Willamette Shore Trolley

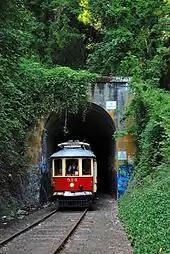
The southern portal of the quarter-mile-long Elk Rock Tunnel in 2014

In January 1987, on behalf of the consortium, the City of Portland secured a lease of the 6.2-mile line from Southern Pacific (SP), including an option to purchase the line. In autumn 1987, a heritage streetcar/trolley service was operated on the line, as a way to gauge public interest in such an operation, in order to help preserve the right-of-way if the plans to purchase the line came to fruition. This temporary, trial heritage trolley service was inaugurated on September 12, 1987, and was operated by the Oregon Electric Railway Historical Society (OERHS), using a double-deck trolley originally from Blackpool, England. OERHS named the operation the Willamette Shore Railway, and service ran on weekends and holidays until the end of the year only. As the line lacks overhead trolley wires, the electricity to power the trolley's motors was generated by a diesel engine mounted on a cart towed behind (or pushed in front of) the car. The Portland terminus, with a ticket office in a leased trailer, was located next to Moody Avenue, below the west approach viaducts to the Marquam Bridge. The Lake Oswego terminus was located about one-half mile north of downtown.